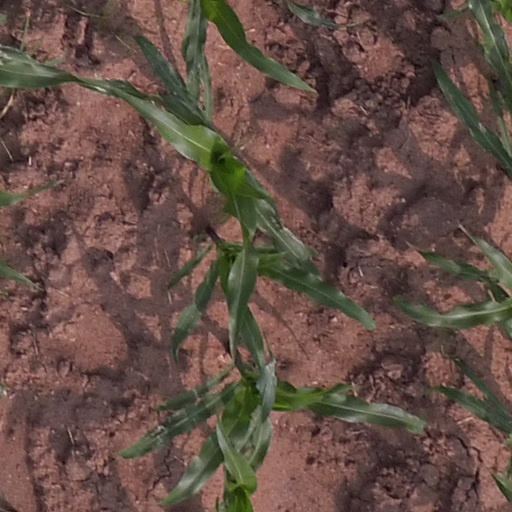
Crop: maize; corn